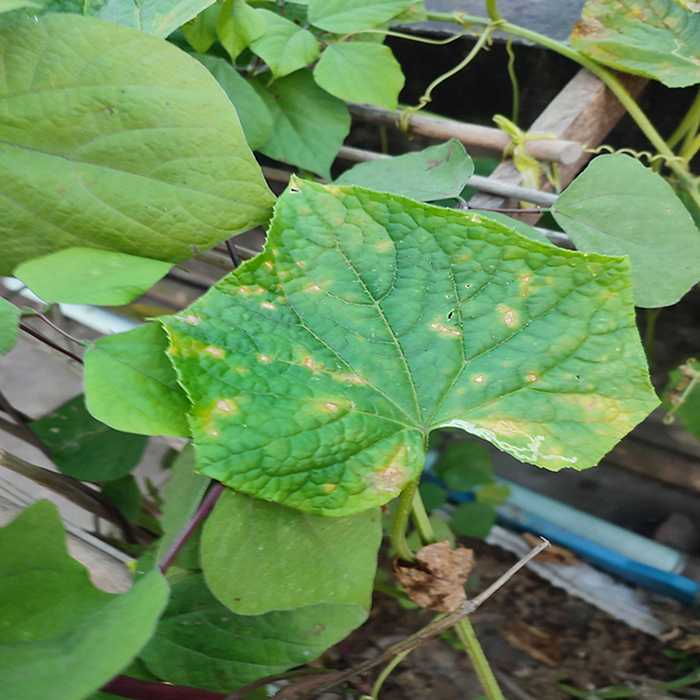
Plant: Cucumber
Label: Downy mildew